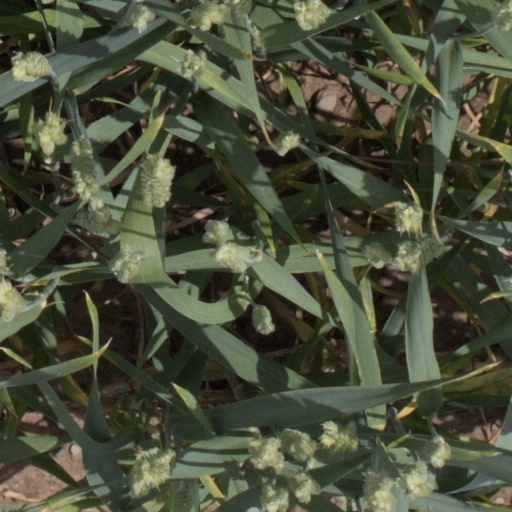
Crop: wheat